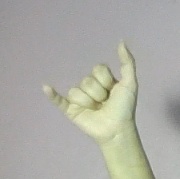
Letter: ya